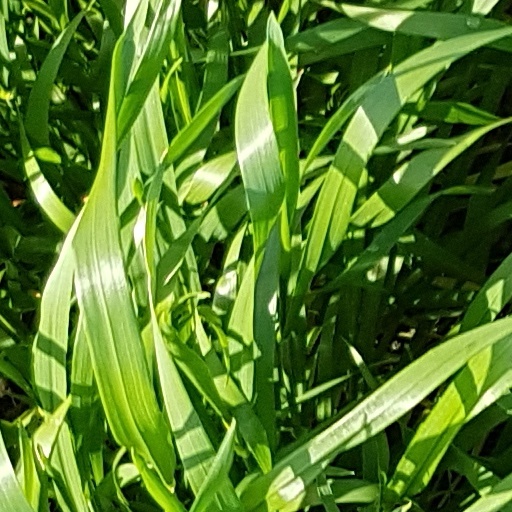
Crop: wheat